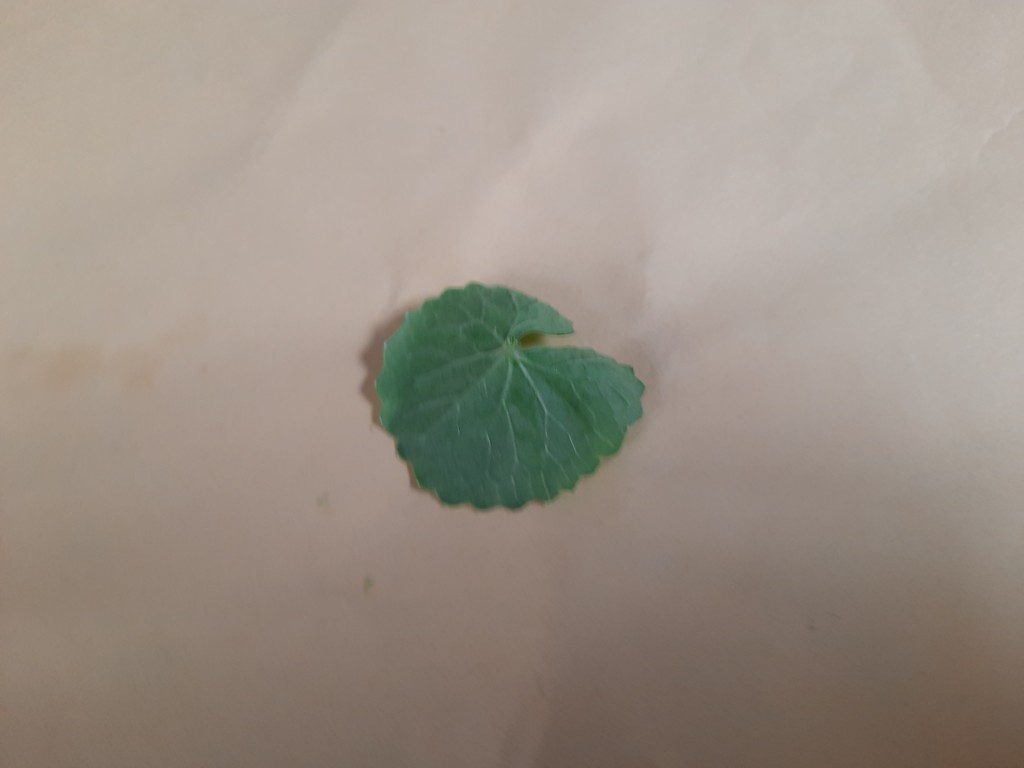
Label: Healthy